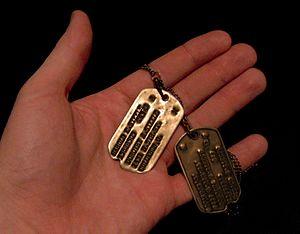
L'alliage monel ou le métal monel, voire le monel désigne un groupe d' alliages à base de nickel principalement et de cuivre, avec de petites quantités de fer, de manganèse, de carbone et de silicium, et parfois de titane, d'aluminium et de soufre.
La plaque d'identité militaire est un élément de l'uniforme qui fournit l'identité de celui qui la porte, dans le cas où les circonstances de sa mort compromettraient la certitude de son identification.